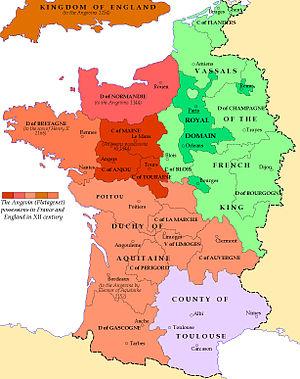
Jean, dit sans Terre, fut roi d'Angleterre, seigneur d'Irlande et duc d'Aquitaine de 1199 à sa mort.
Henri III fut roi d'Angleterre, seigneur d'Irlande et duc d'Aquitaine de 1216 à sa mort.
Située sur un isthme entre la mer Méditerranée et l'océan Atlantique, s'étalant des Alpes aux Pyrénées et au Massif central ; l'Occitanie est à la fois un pays ouvert et de passage mais aussi un pays montagnard, véritable conservatoire de groupes humains et de traditions remontant parfois à des temps préhistoriques et protohistoriques pré-indo-européens. L'espace occitan a souvent été en opposition avec l'espace français, du fait d'un peuplement différent ou de conditions politiques contraires. Sans avoir jamais bénéficié d'aucune structure d'État souverain, ce pays présente des caractéristiques sociales propres donnant une orientation particulière aux mouvements historiques qui le traversent. Son histoire est celle d’une frange septentrionale de l’Europe du Sud qui au fur et à mesure du renforcement de l'État français s'est trouvée liée à un centre d’Europe du Nord.